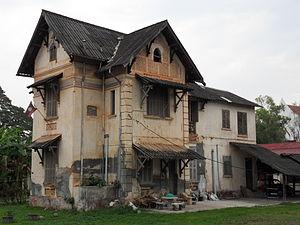
Maison coloniale française à Vientiane, Laos
Vientiane est la ville la plus peuplée et la capitale du Laos. Elle est située sur la rive gauche du Mékong, qui marque la frontière avec la Thaïlande, presque en face de la ville thaïlandaise de Nong Khai.